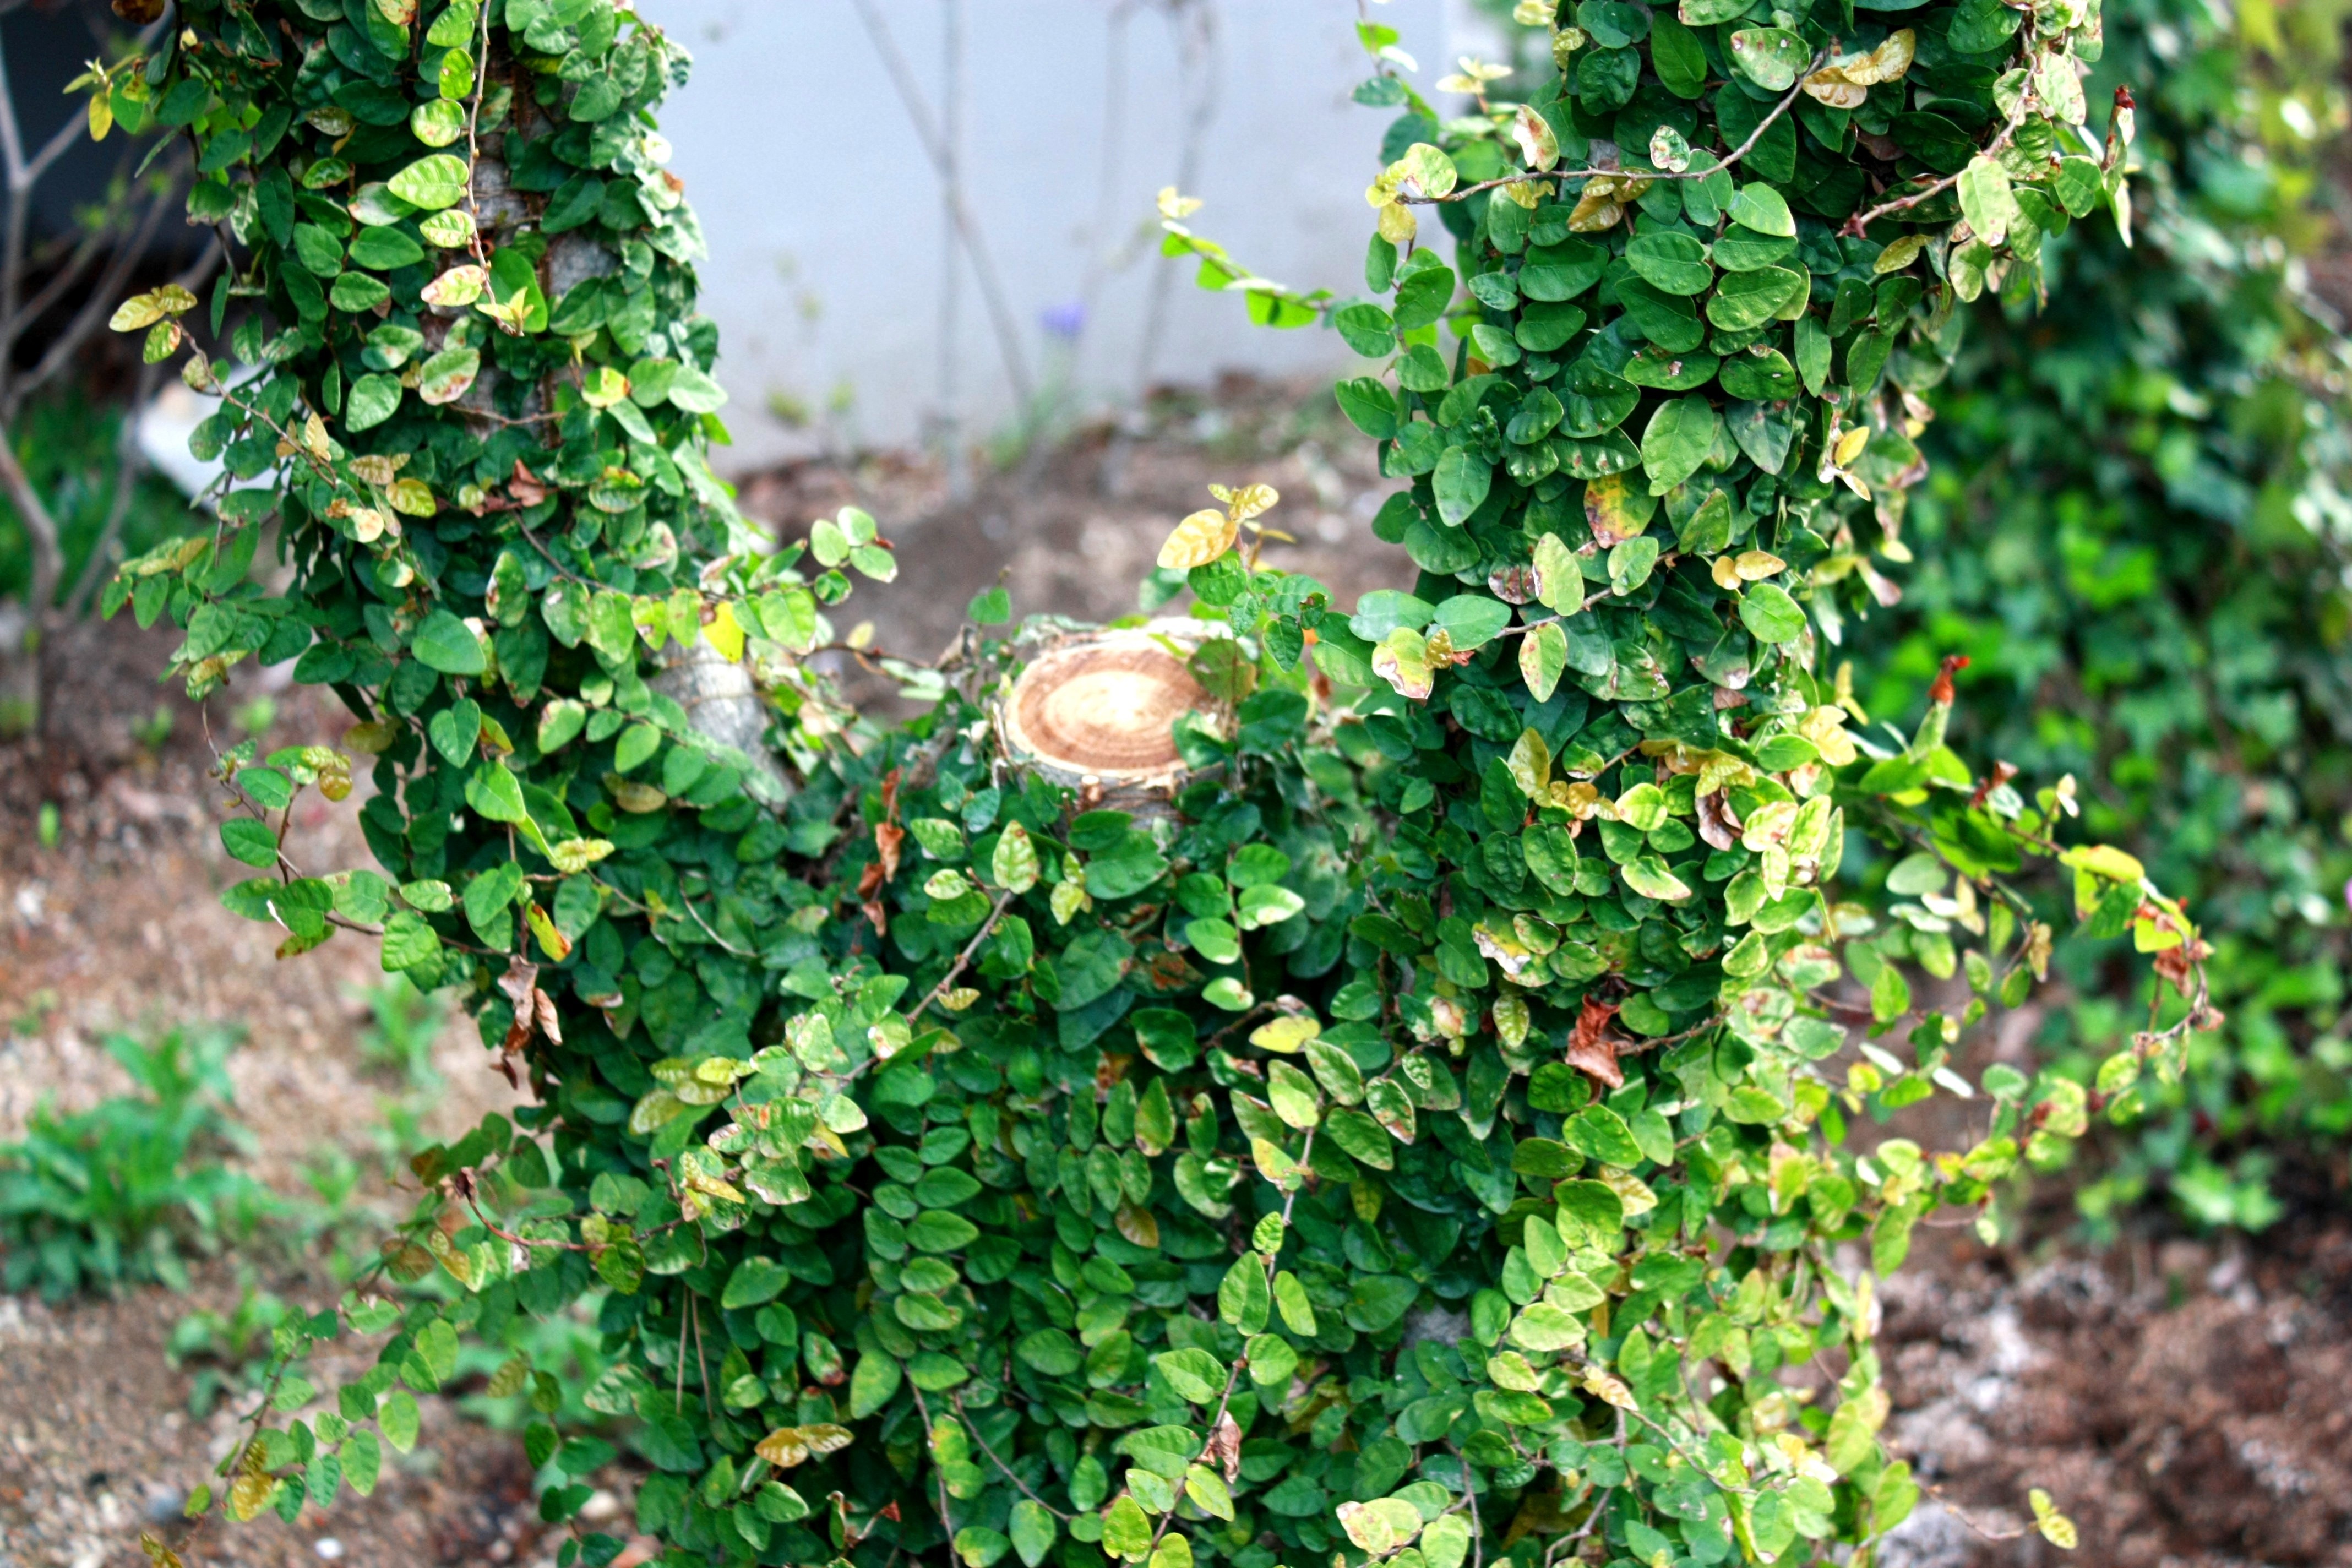
tree, branch, plant, leaf, flower, food, green, produce, ivy, evergreen, shrub, flowering plant, woody plant, land plant